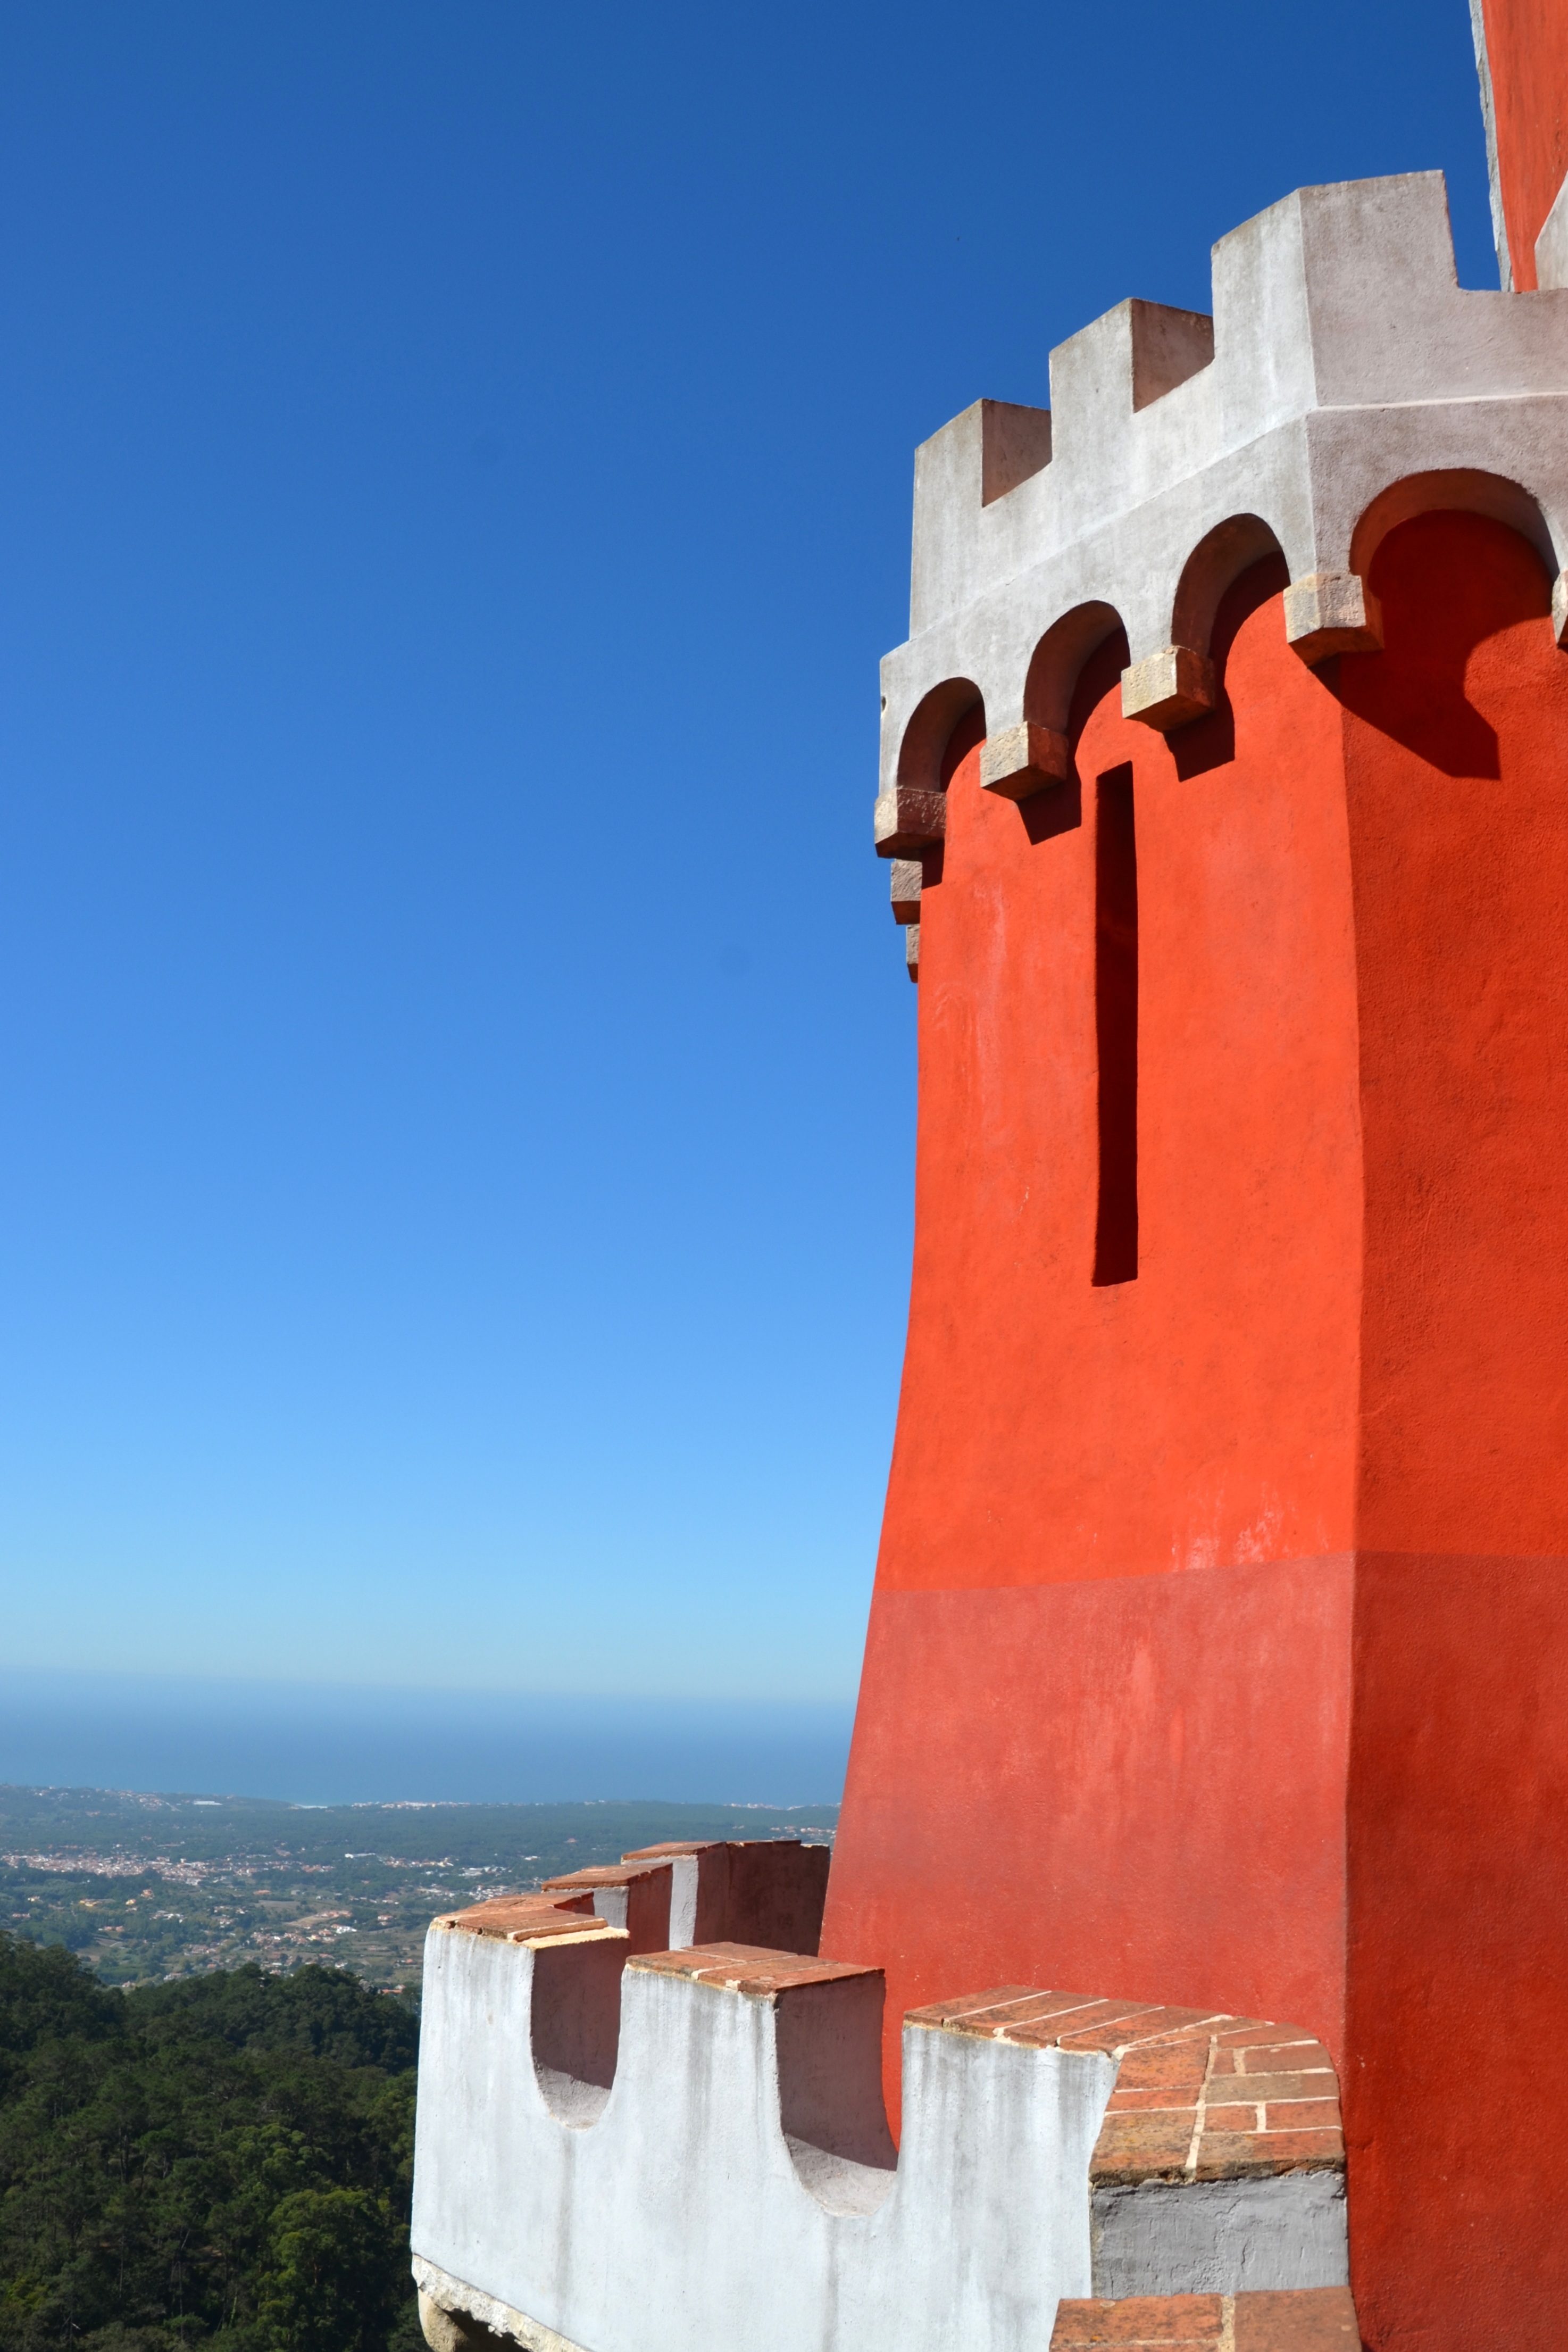
architecture, sky, building, wall, red, tower, color, castle, landmark, blue, fortress, temple, middle ages, masonry, red tower